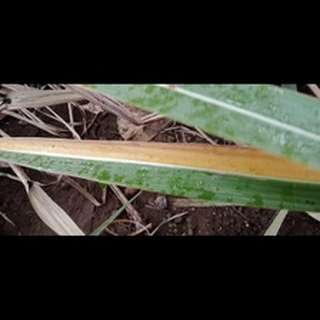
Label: sugarcane_yellow_leaf_disease